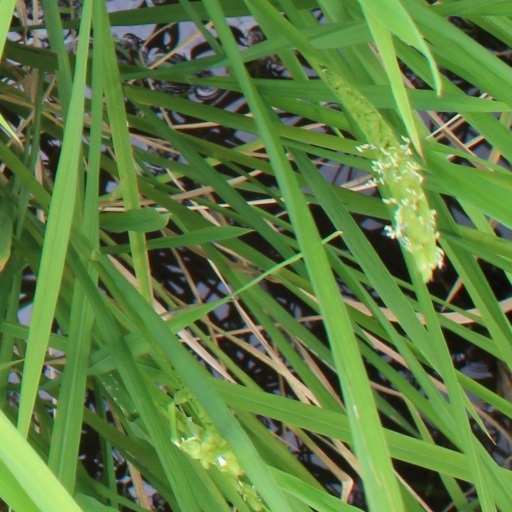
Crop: rice